Eugénie Brazier

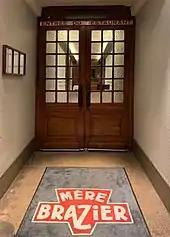
Entrance to the Restaurant La Mère Brazier, 12 rue Royale, Lyon (2019 photograph)

Fillioux died in 1925, and although her restaurant remained in business, Brazier was immediately seen as her successor. She first attracted notice beyond Lyon after the director of a motor-oil company dined at rue Royale and, impressed, asked her to supply a cold picnic for the participants in the company's car rally. The event was a success, and he invited Brazier to go to Paris every year to cook the firm's annual banquet for around 200 people. Among the dishes she provided were the quenelles and Fillioux's chicken dish with which Brazier's name became associated. According to the historian André Mure, "The whole world now marched to her place … for the great specialities with which her teacher had triumphed". By the late 1920s chefs elsewhere in France were offering "La poularde pochée à la façon de la Brazier" (Poached chicken in the Brazier style).